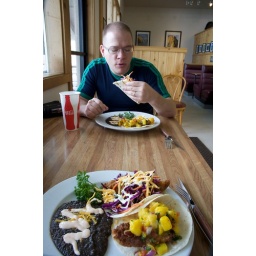
i LOVE that the gas station in mono lake serves AMAZING fish tacos!